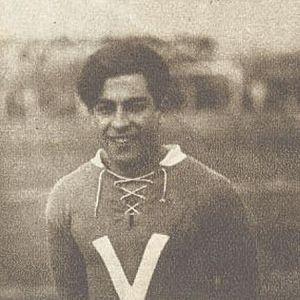
Guillermo Subiabre Astorga est un footballeur international chilien.
L'équipe du Chili de football est constituée par une sélection des meilleurs joueurs représentant le Chili en football masculin.